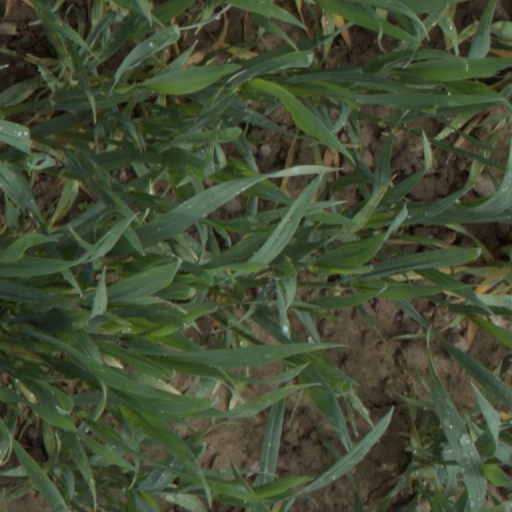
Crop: wheat